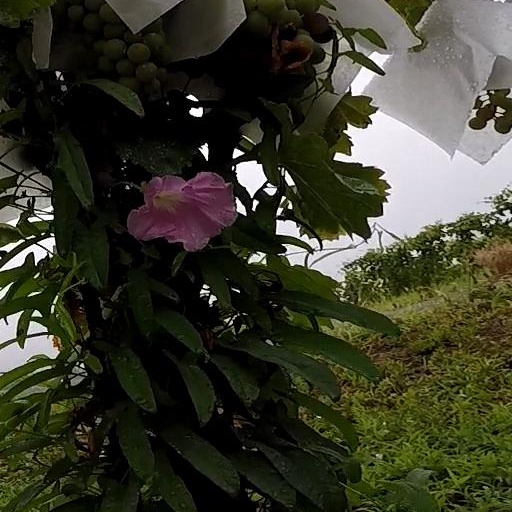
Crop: grape